Belén Succi

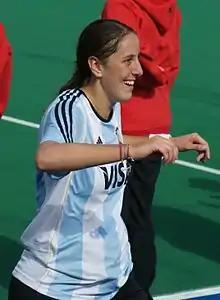
Succi in 2009

María Belén Succi (born 16 October 1985) is an Argentine field hockey goalkeeper. She plays with the Argentina national field hockey team, winning the bronze medal at the 2008 Summer Olympics in Beijing, and silver medal at the 2020 Summer Olympics.